Jacques Tati

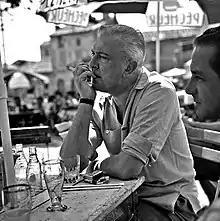
Tati

Jacques Tati (born Jacques Tatischeff, ; 9 October 1907 – 5 November 1982) was a French mime, filmmaker, actor and screenwriter. In an "Entertainment Weekly" poll of the Greatest Movie Directors he was voted 46th (a list of the top 50 was published), though he had directed only six feature-length films.